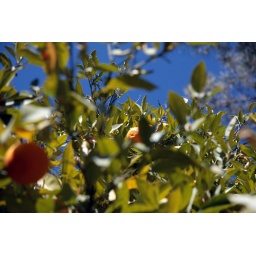
Citrus tree of some description (orange or something like an orange but not) in one of Shiraz's gardens (Hafezy).